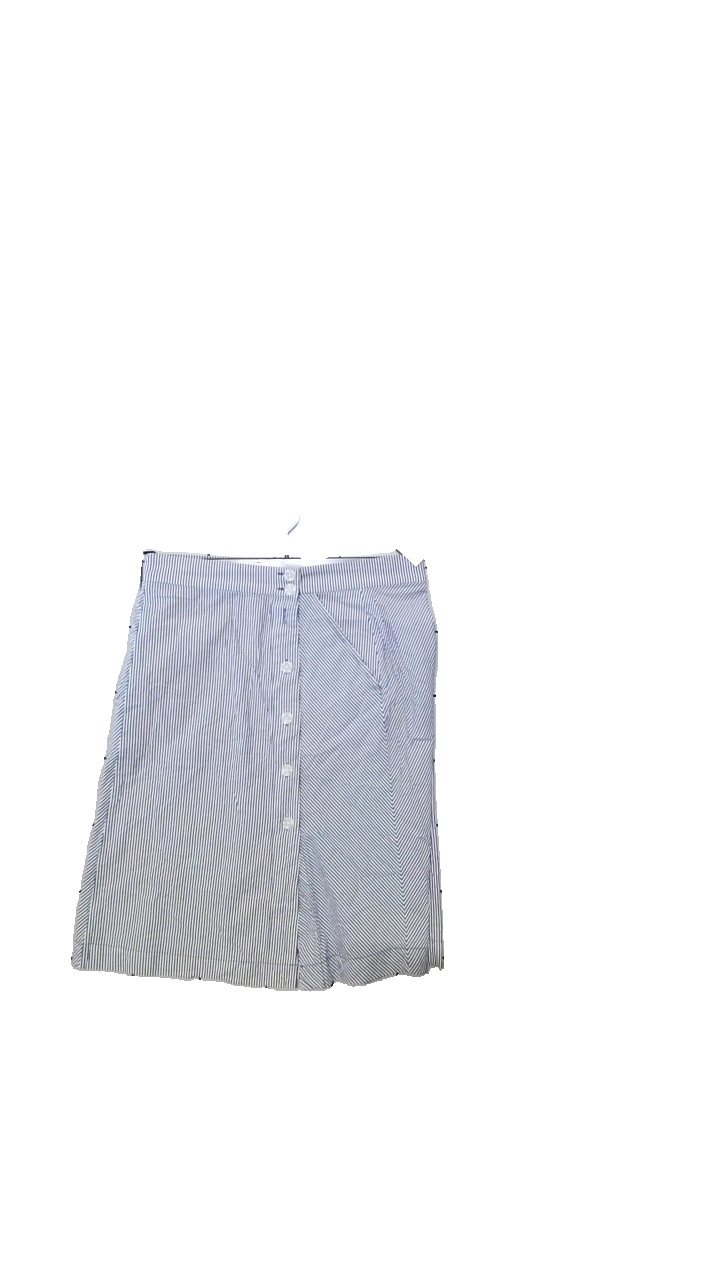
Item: Skirt (Ladies)
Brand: Holly And Whyte (lindex)
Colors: White, Blue
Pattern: Striped
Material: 100% cotton
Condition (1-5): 5
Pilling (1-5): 5
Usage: Reuse
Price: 50-100